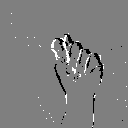
ASL letter: t